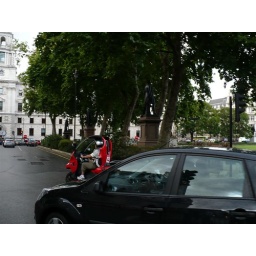
wanted to capture that adorable tiny red car, but this big black one came in blocking